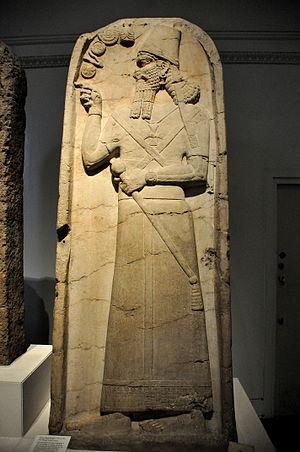
L'histoire de la Mésopotamie débute avec le développement des communautés sédentaires dans le nord de la Mésopotamie au début du Néolithique, et s'achève dans l'Antiquité tardive. Elle est reconstituée grâce à l'analyse des fouilles archéologiques des sites de cette région, et à partir du IVᵉ millénaire av. J.‑C. par des textes écrits essentiellement sur des tablettes d'argile, la Mésopotamie étant l'une des premières civilisations à inventer l'écriture, avec l’Égypte antique.
Le temple de Nabû, à Palmyre en Syrie, est un édifice religieux dédié Nabû — ou Nebo —, dieu babylonien du savoir, des arts et de l'écriture. La fondation de l'œuvre architecturale à destination votive est attribué pour la période qui couvre le IIᵉ siècle. À cette époque, au cours du règne de l'empereur Hadrien, Tadmor, et la partie occidentale de la syrie antique, sont alors sous statut provincial romain.